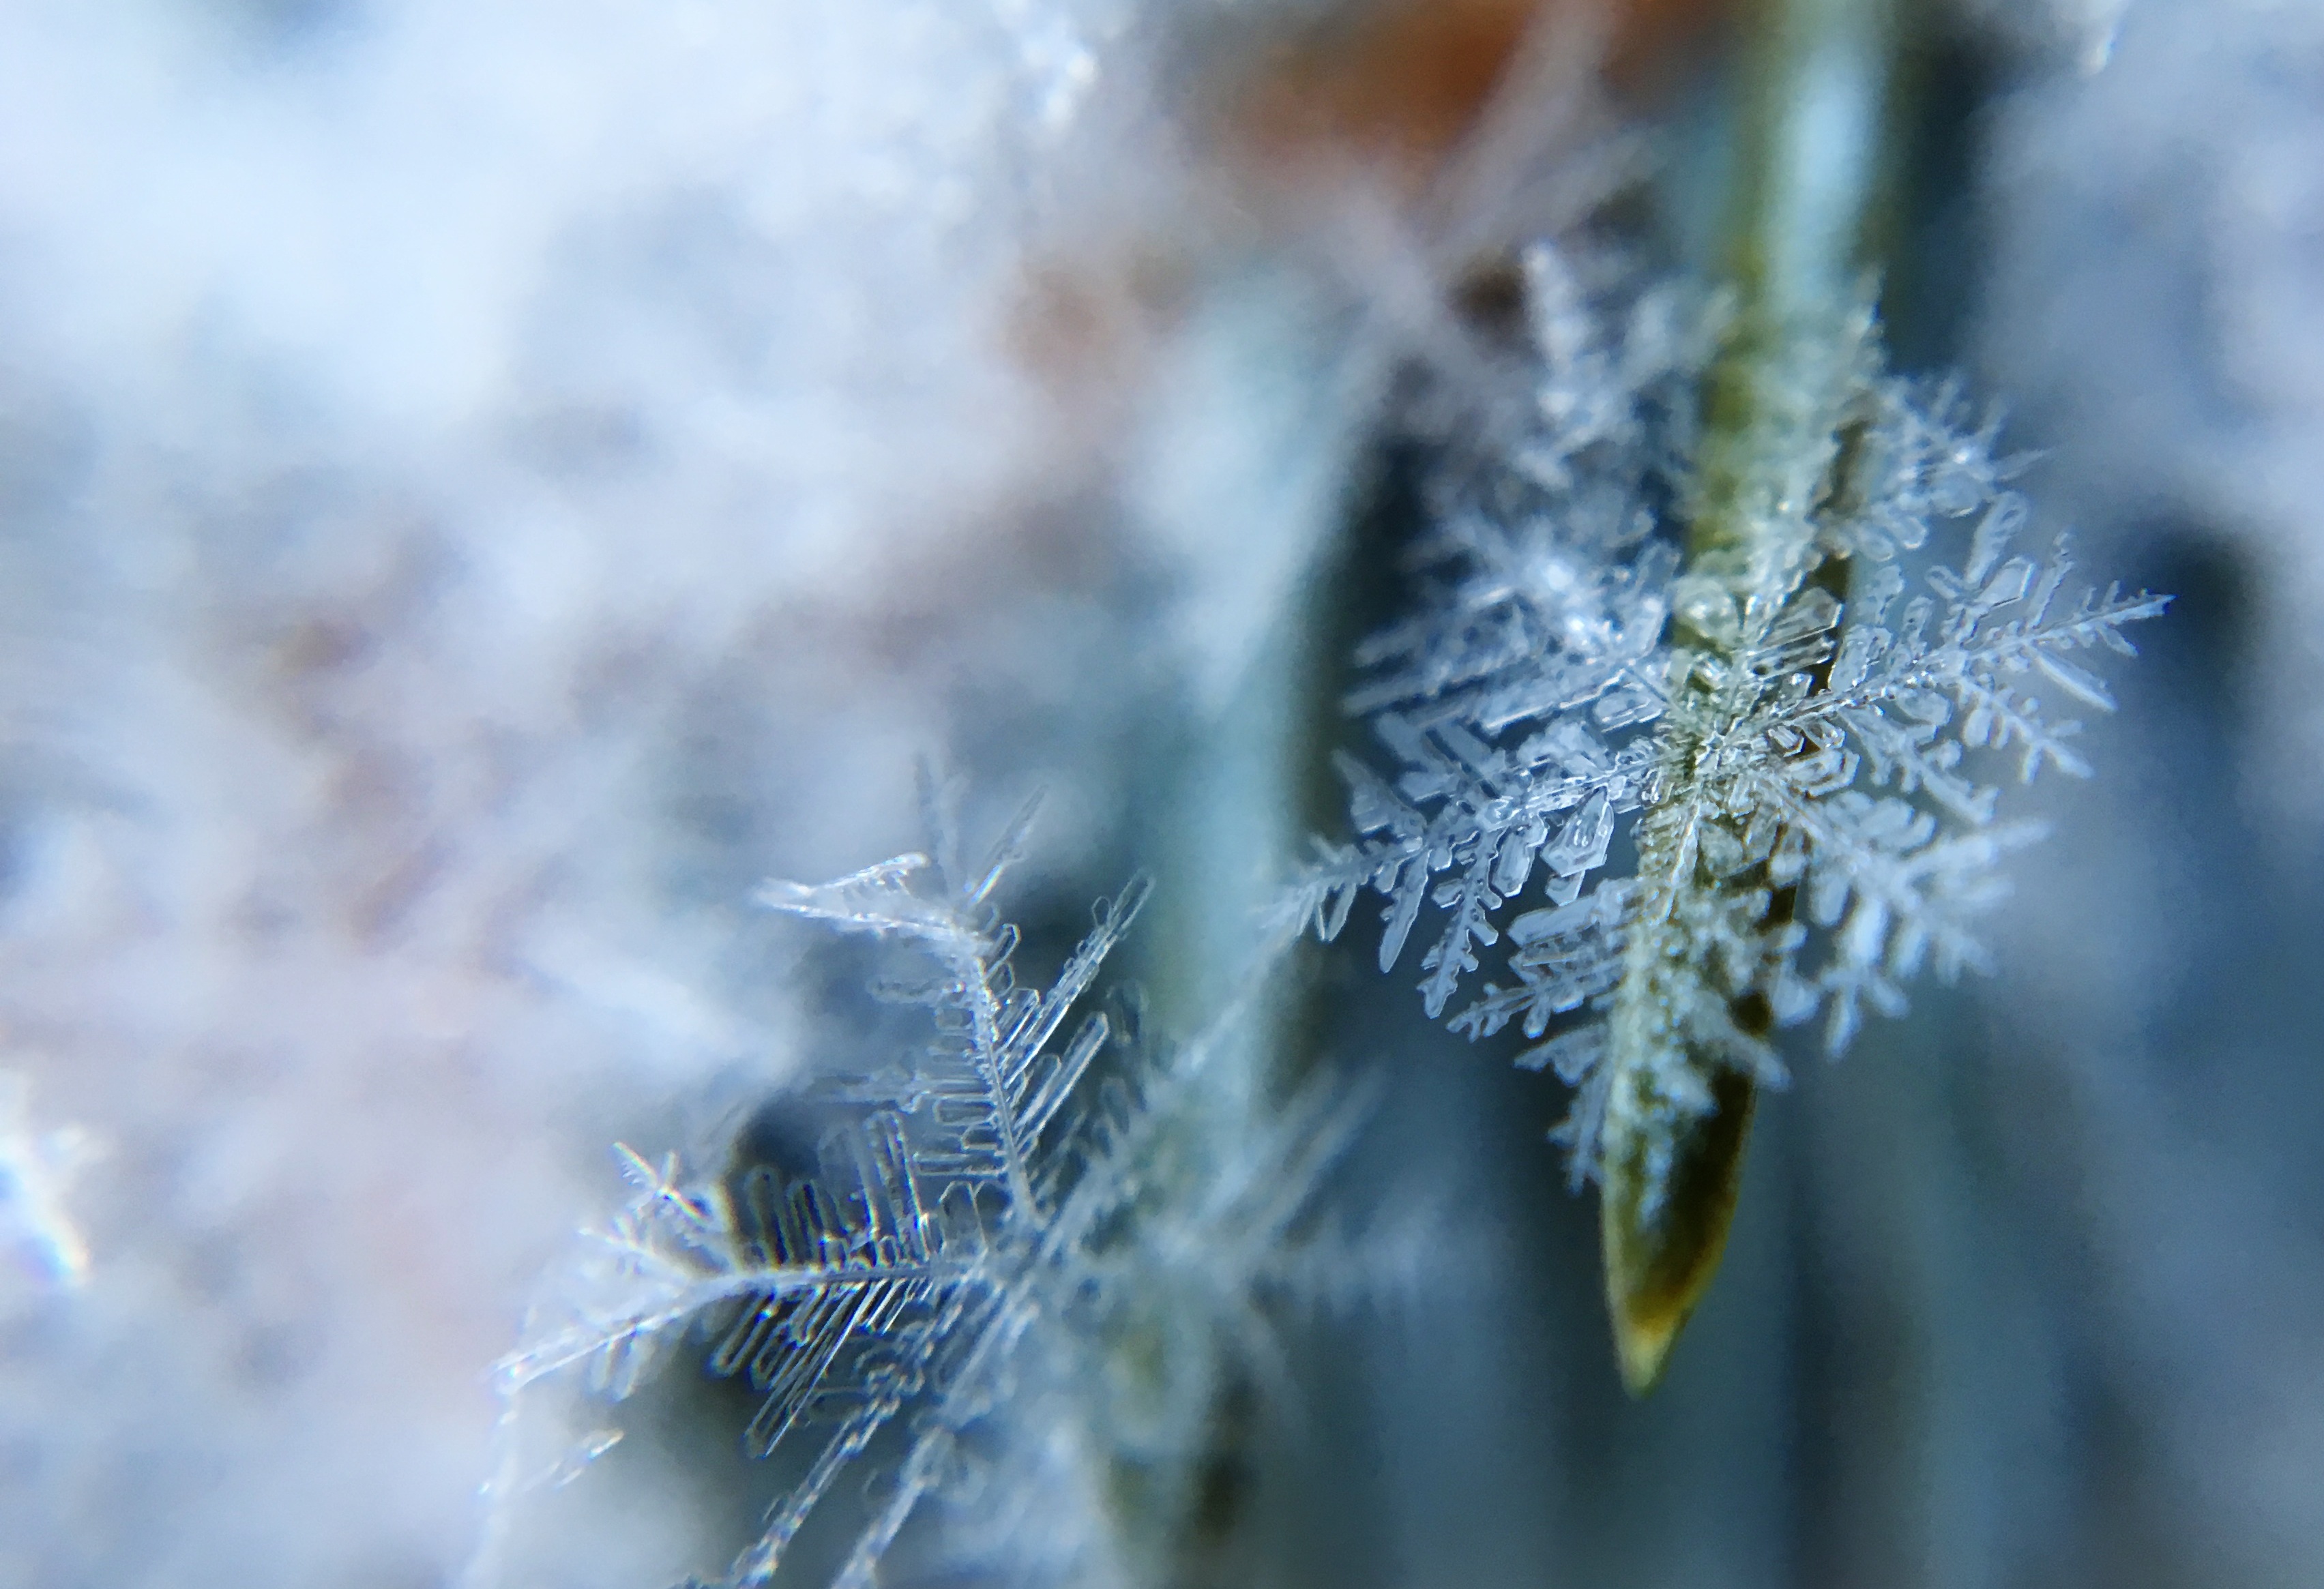
water, nature, grass, branch, snow, cold, winter, dew, blur, plant, leaf, flower, frost, ice, green, autumn, frozen, closeup, flora, season, close up, leaves, outdoors, weeds, detail, dof, freezing, macro photography, grass family, plant stem